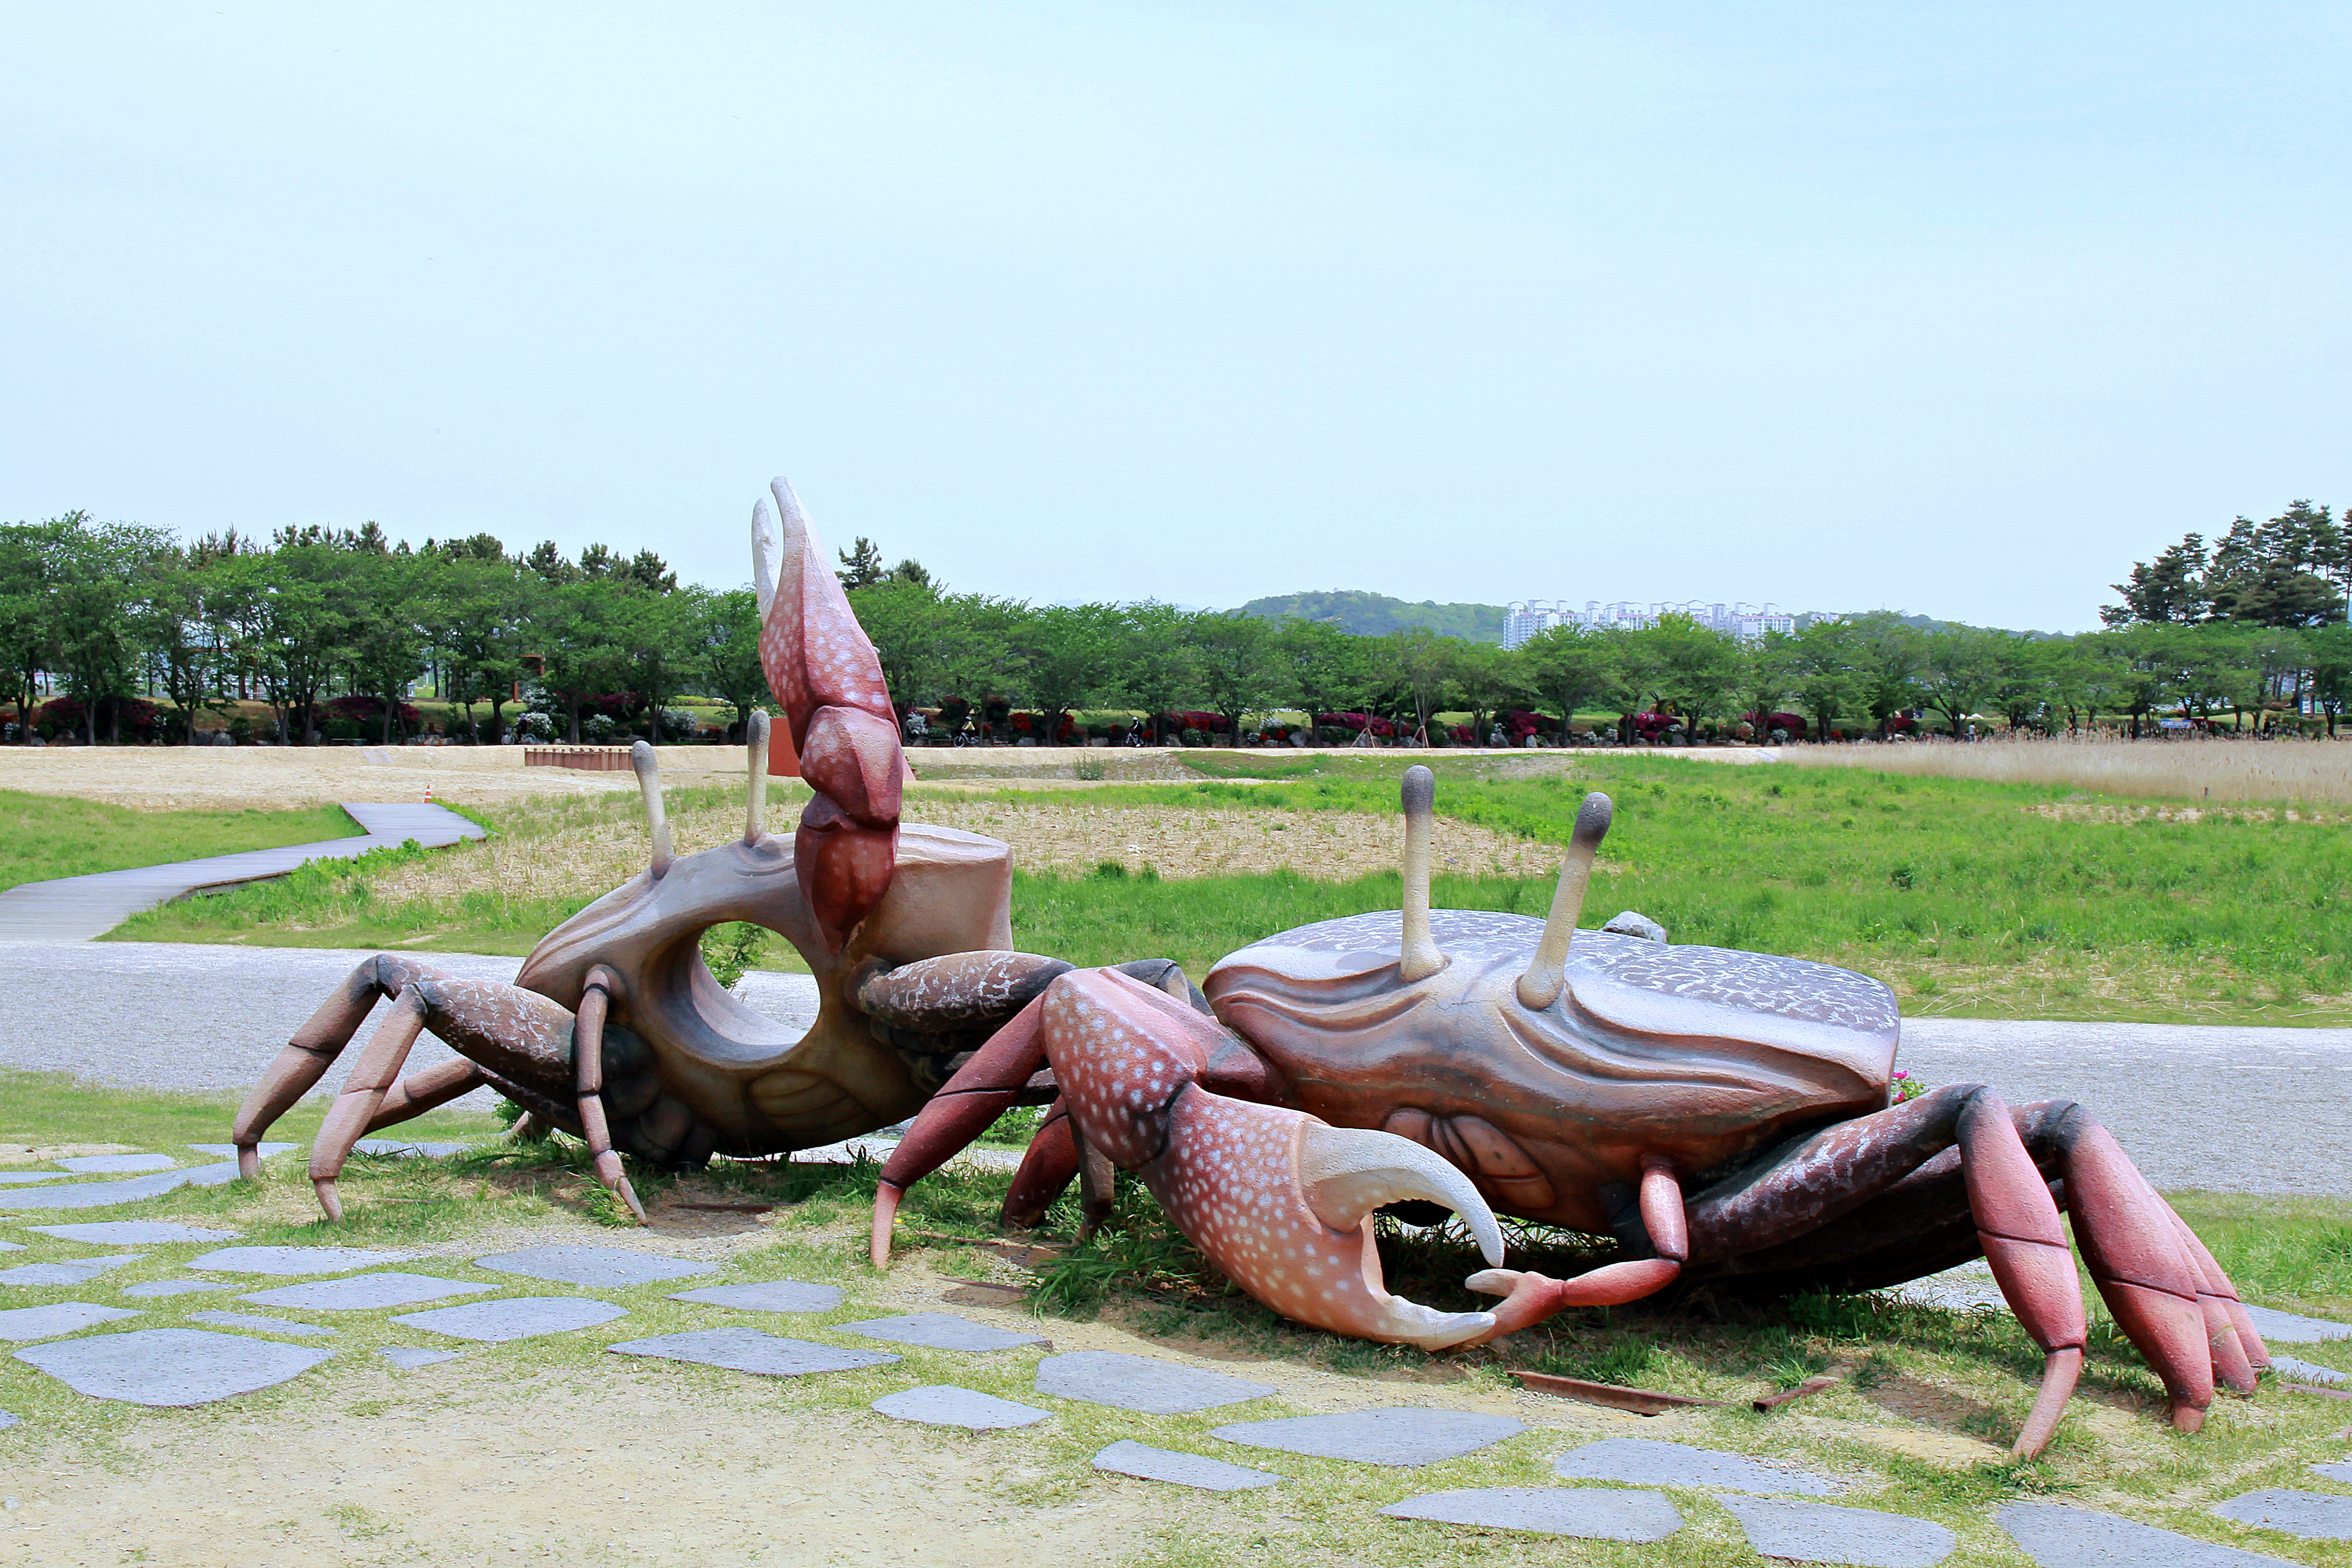
sand, crab, sculpture, grass, tree, leisure, vacation, art, sun tanning, plant, statue, tourism